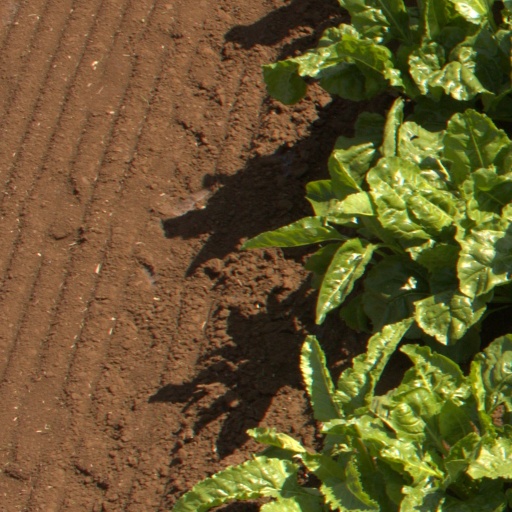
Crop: sugar beet